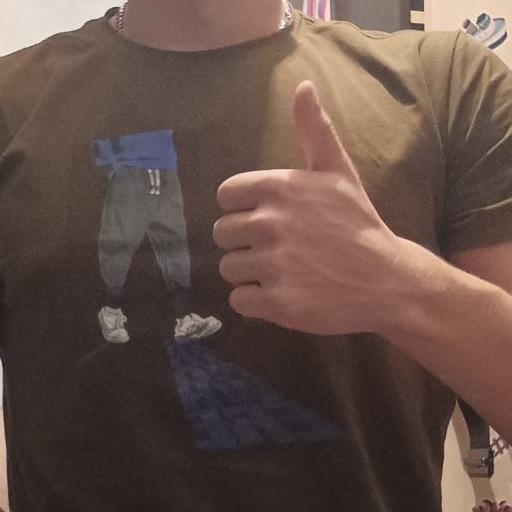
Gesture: like